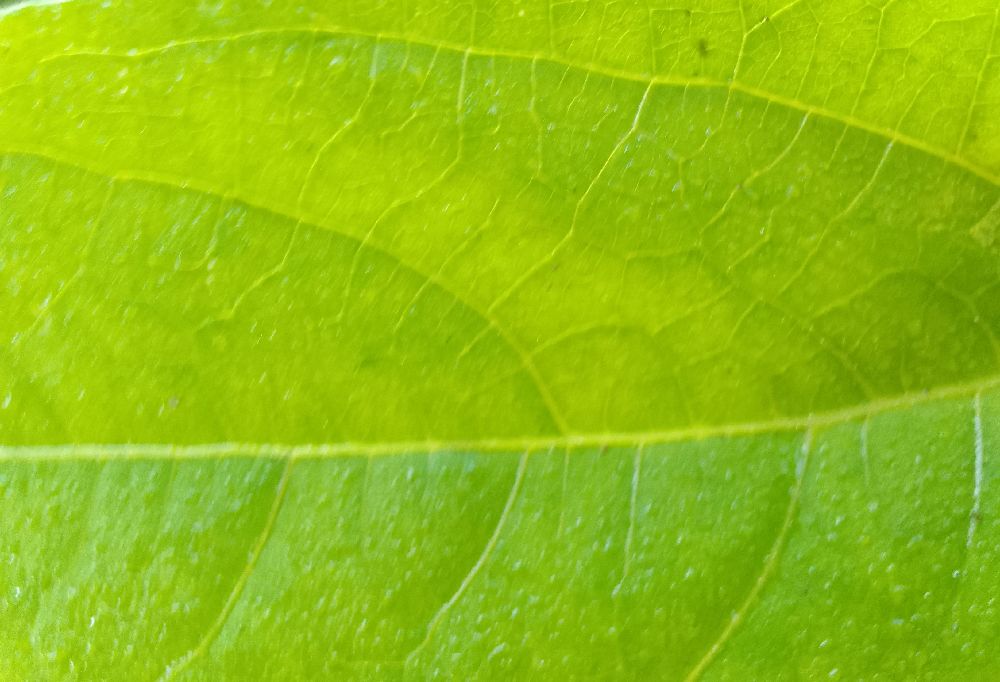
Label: healthy